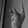
ASL letter: K